May family

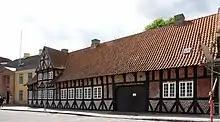
The Søren May House in Holbæk, now seat of Holbæk Museum

The May family (also spelled Maj) was a prominent Danish family that belonged to the clergy and thus the legally privileged elite in Denmark-Norway. It was descended from the priest Søren Nielsen May (died 1679), a native of then-Danish Helsingborg in Scania, and Catharina Motzfeldt, the daughter of the noble Copenhagen wine merchant Peter Motzfeldt. Catharina Motzfeldt's sister was the mother of Peder Griffenfeld, the de facto ruler of Denmark-Norway in the early 1670s, and the May family, along with Griffenfeld's other close relatives, thus rose to significant prominence with their nephew's rise to power.